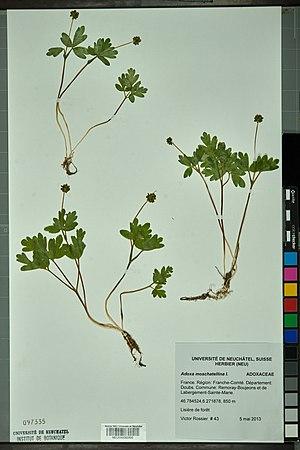
Spécimen de plante séchée et pressée de l'espèce fr:Adoxa moschatellina